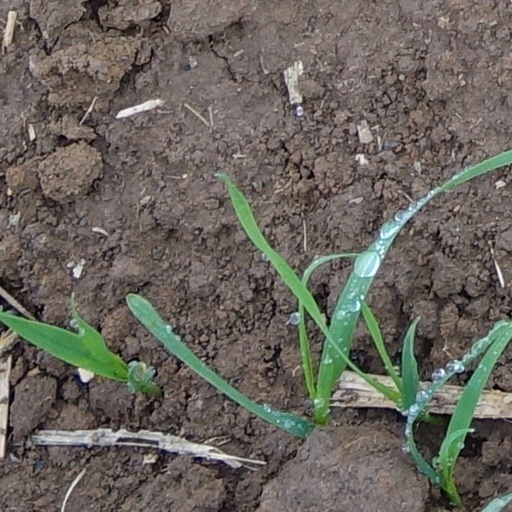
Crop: wheat